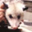
Label: possum